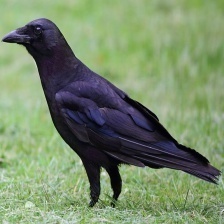
Species: CROW
Scientific name: CORVUS